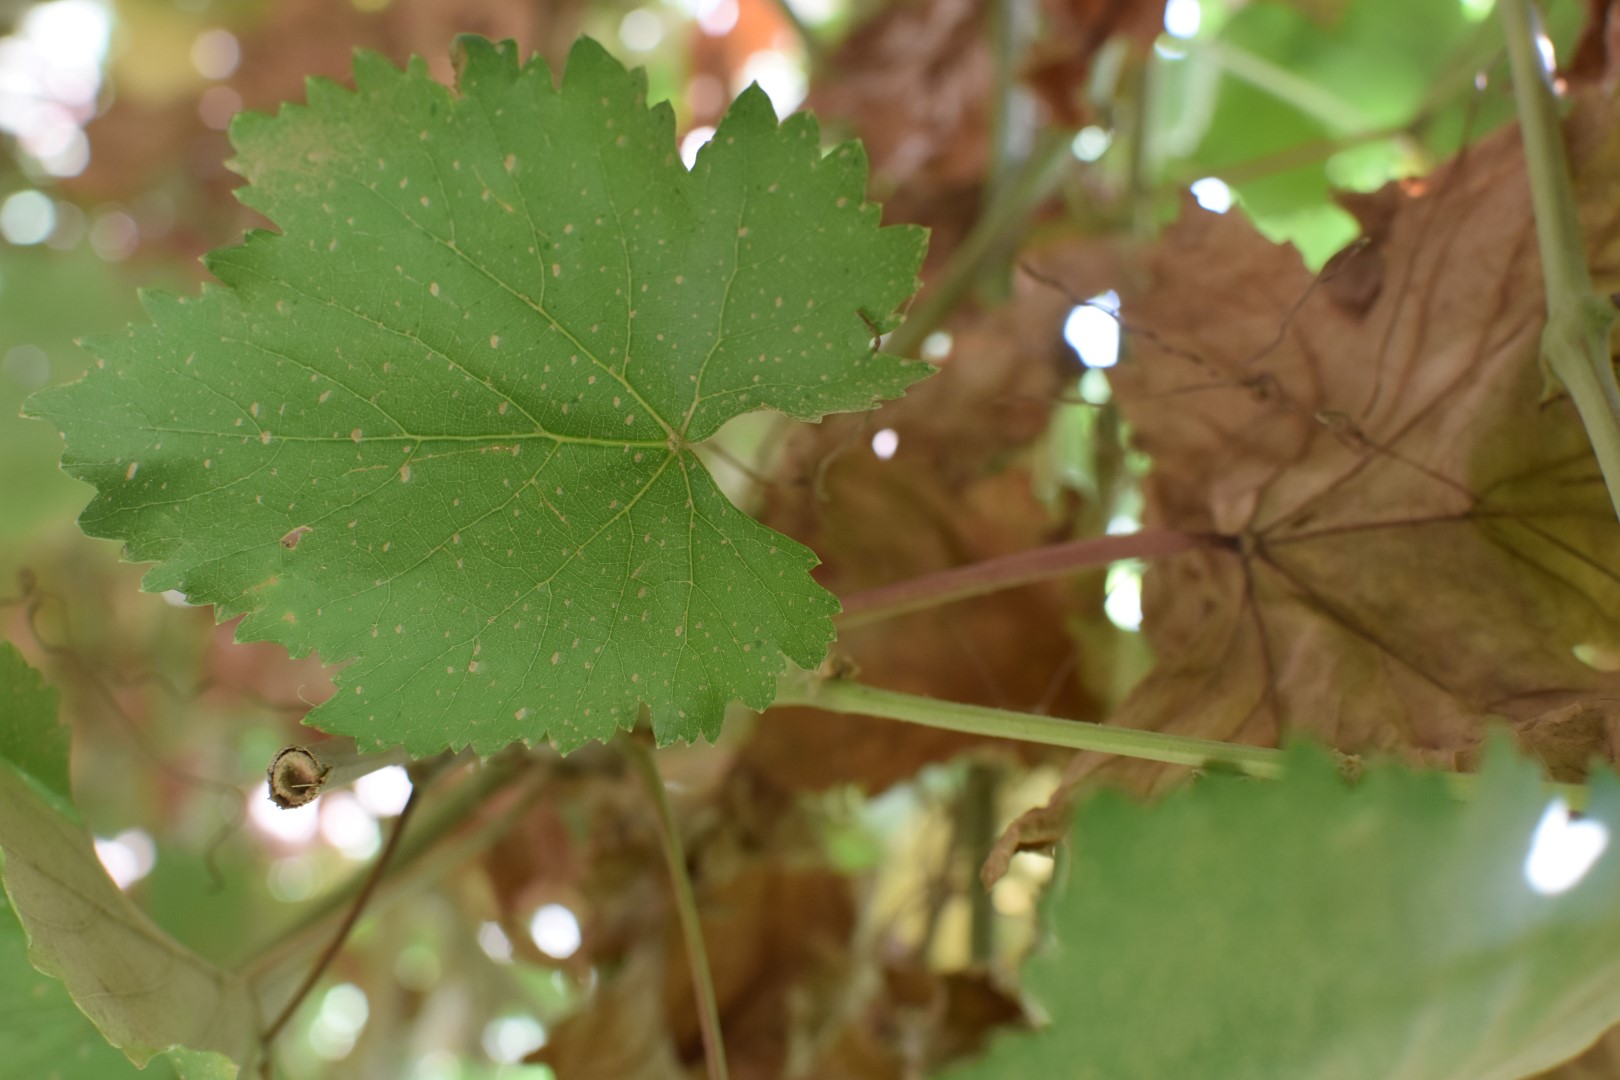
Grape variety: Riasi